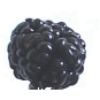
Label: mulberry